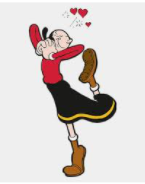
Portrait style: Cartoon Portrait